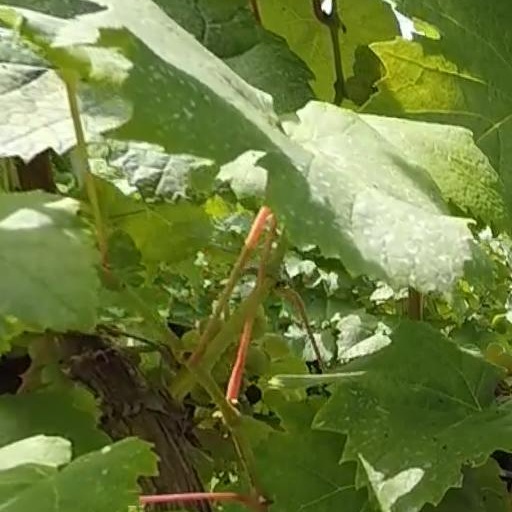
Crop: grape